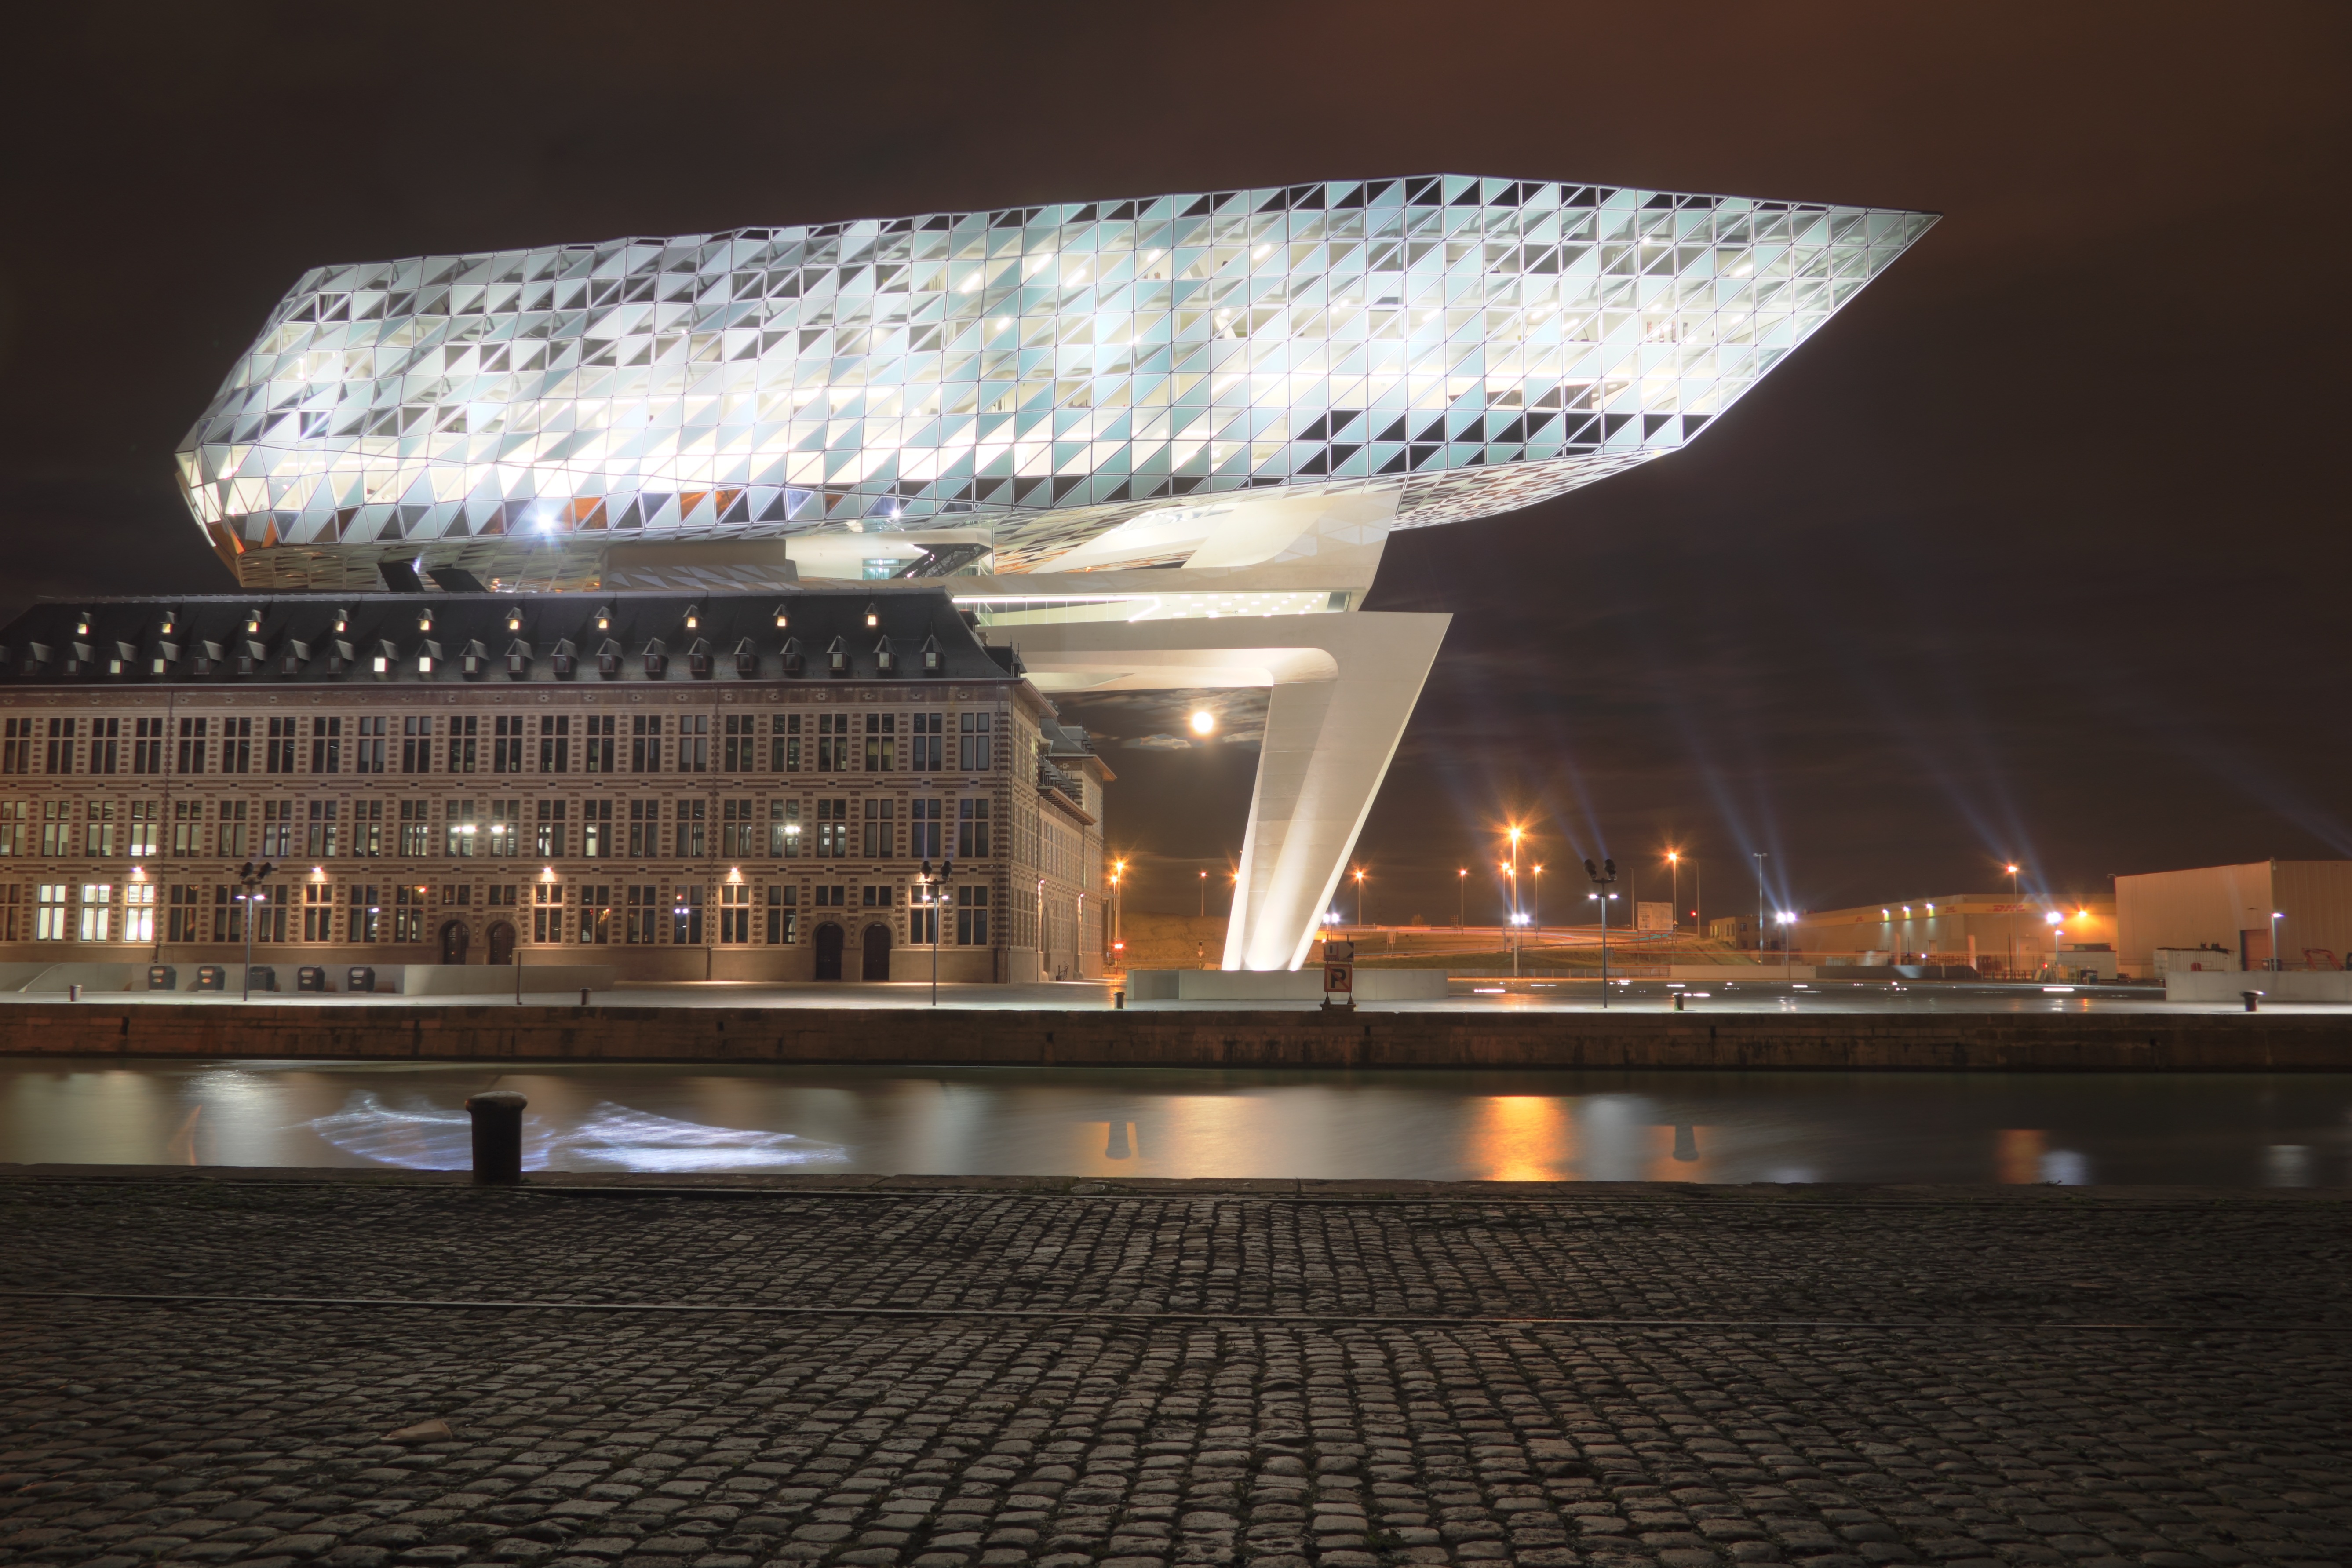
architecture, structure, night, auditorium, glass, building, reflection, opera house, office, landmark, harbor, port, lighting, modern, stadium, belgium, theatre, hdr, arena, design, classic, antwerp, havenhuis, antwerpen, port house, flanders, convention center, sport venue